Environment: real
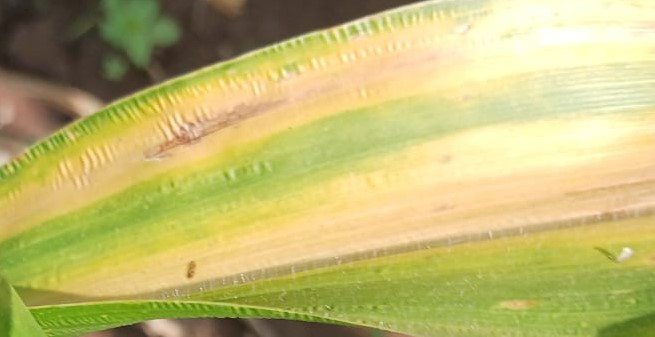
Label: nitrogen_deficiency